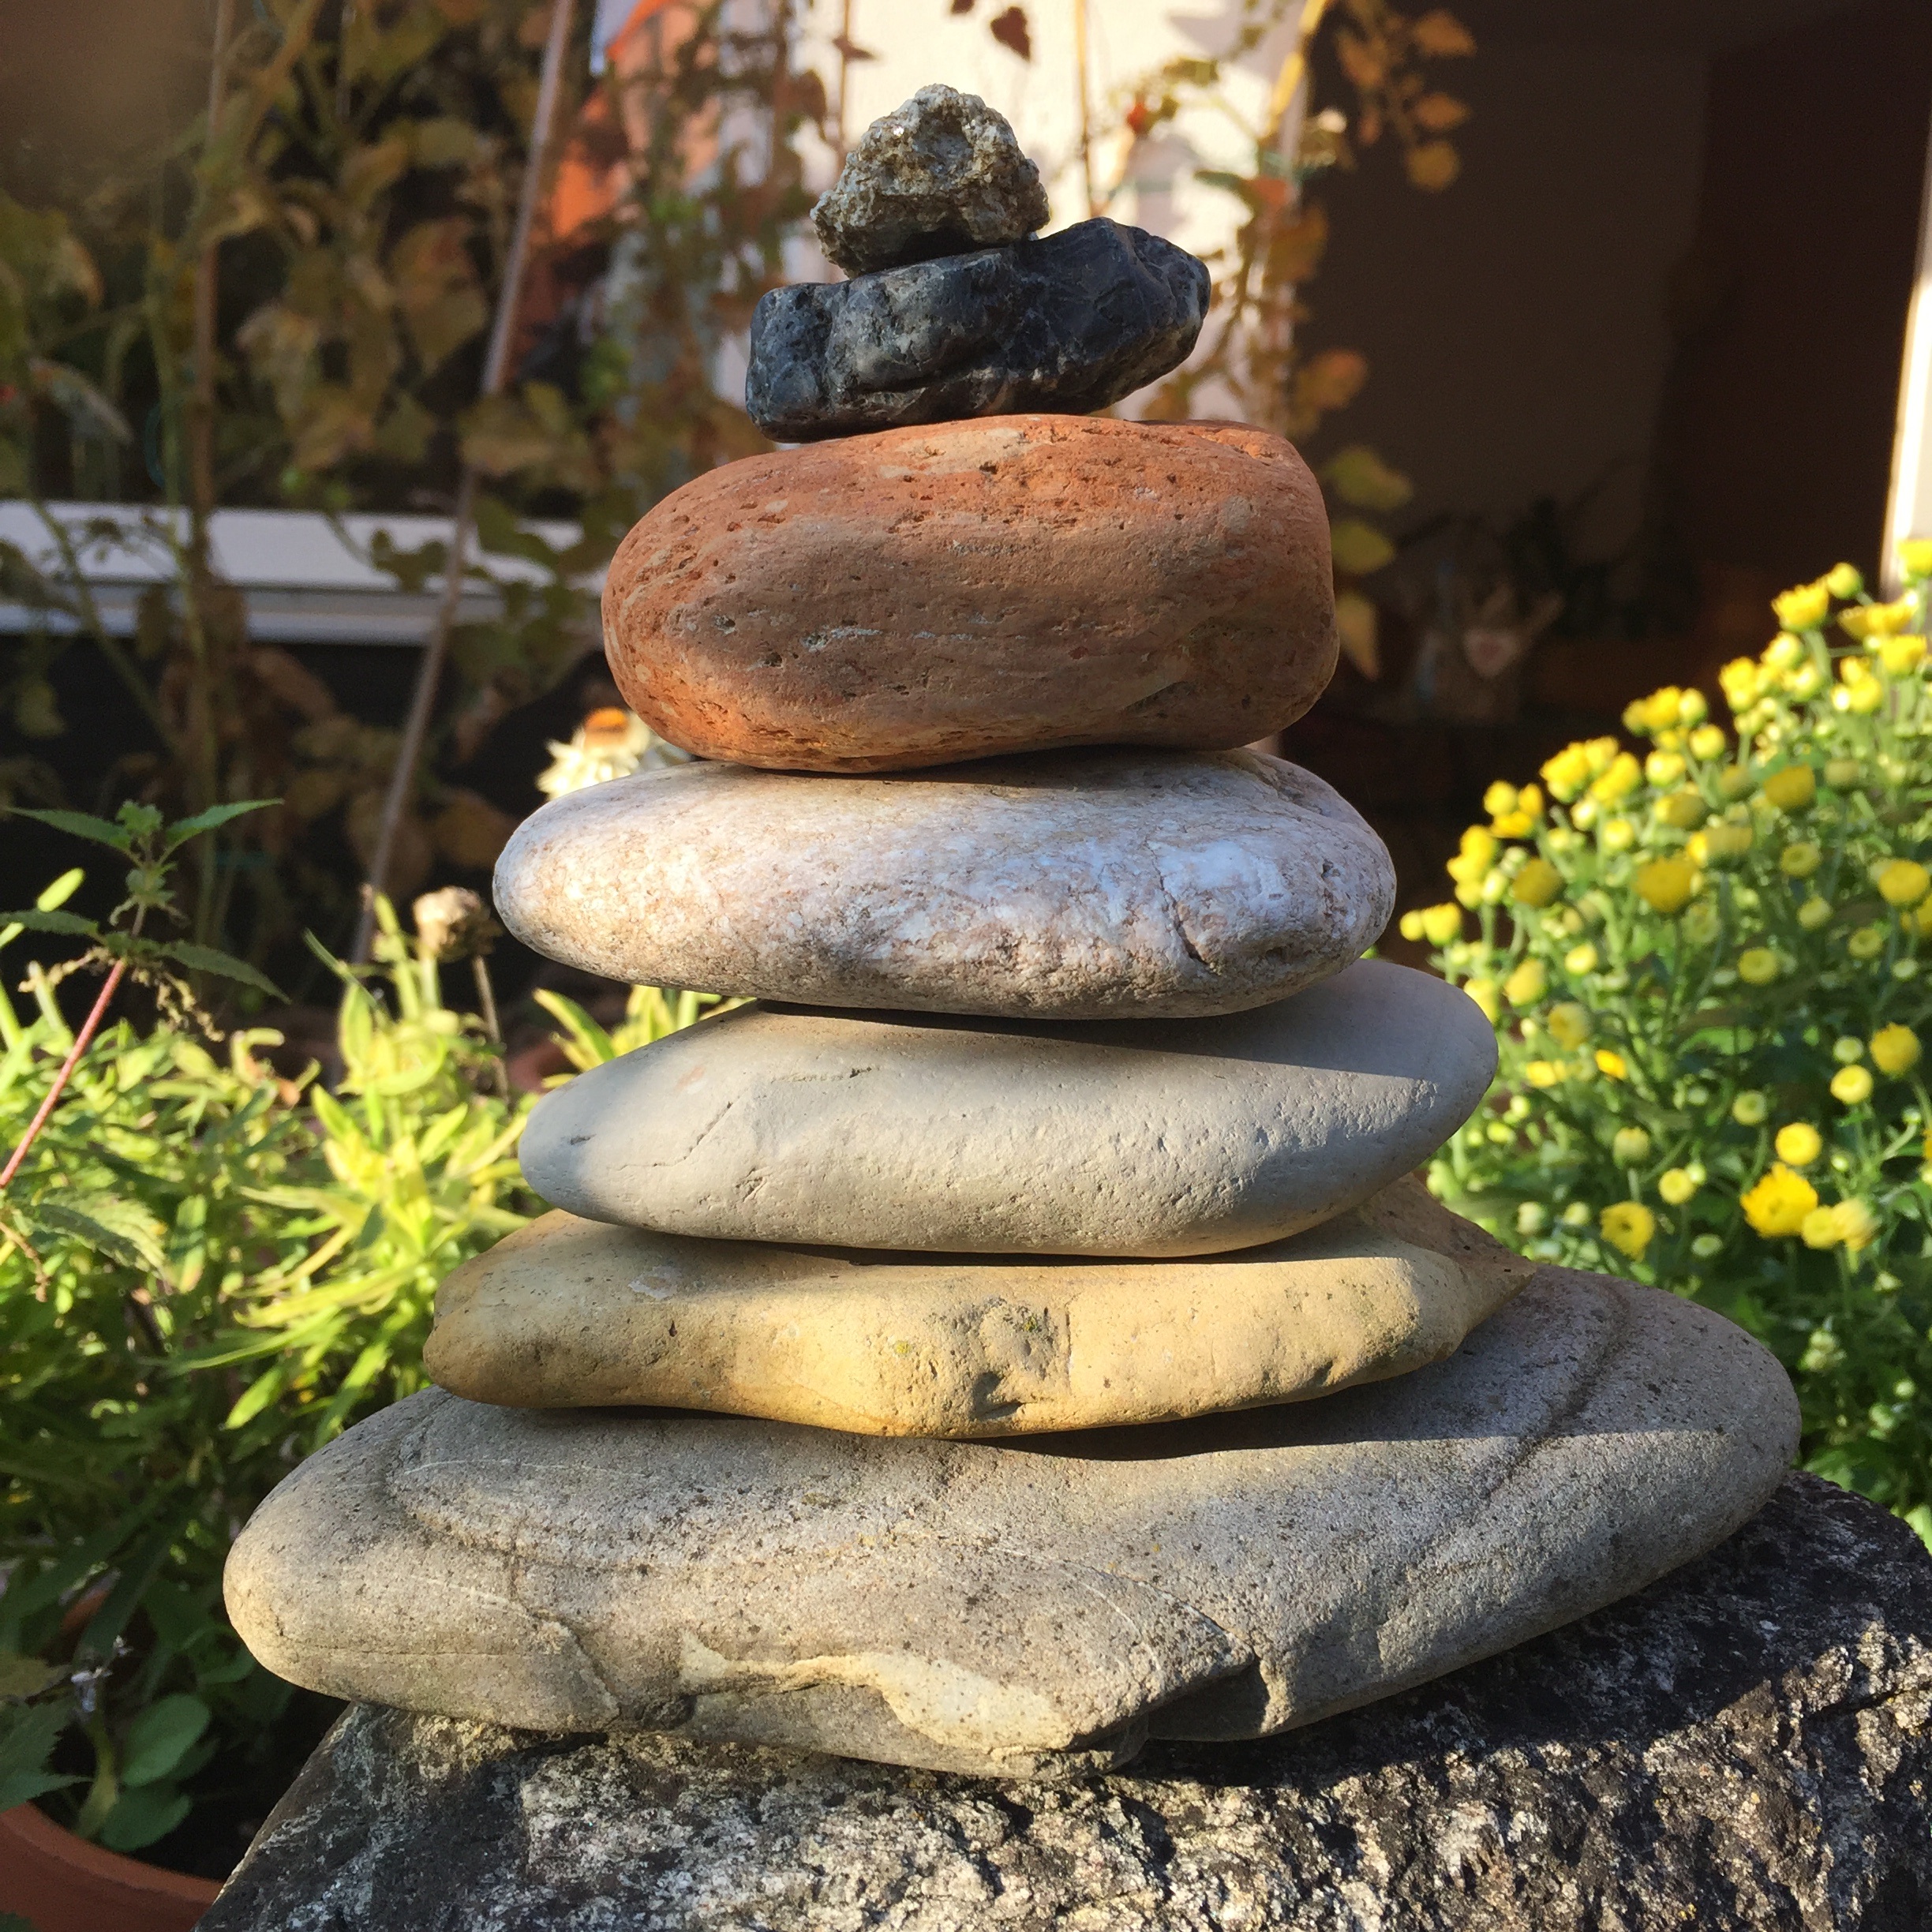
rock, monument, statue, garden, stones, fountain, water feature, wellness